Valoga Glacier

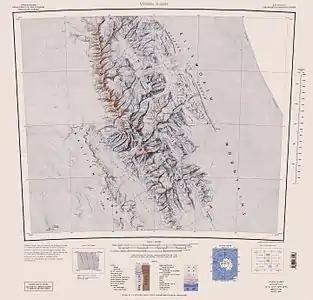
Sentinel Range map.

Valoga Glacier is the glacier extending 8 km in southwest-northeast direction and 4 km in southeast-northwest direction in Flowers Hills on the east side of Sentinel Range in Ellsworth Mountains, Antarctica. It flows northwestwards into Hansen Glacier.